Apollinaire J. Kyélem de Tambèla

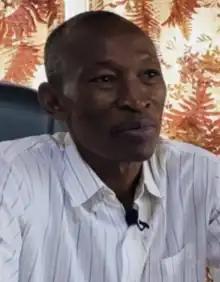
Kyélem in 2022

Apollinaire Joachim Kyélem de Tambèla (born 11 June 1955) is a Burkinabe lawyer, pan-Africanist, writer and statesman, who served as the Prime Minister of Burkina Faso from October 2022 until his firing by President Ibrahim Traoré in December 2024.